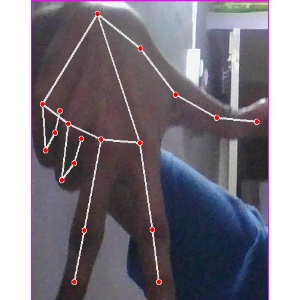
अक्षर: ग